Lucy Webb Hayes

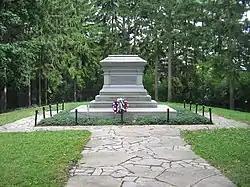
Grave of Rutherford B. and Lucy Webb Hayes at Spiegel Grove, their home in Fremont, Ohio, United States. The property has been declared a National Historic Landmark.

Back in Ohio after leaving the White House, Lucy joined the Woman's Relief Corps (founded 1883), taught a Sunday School class, attended reunions of the 23rd Ohio Volunteer Infantry, and entertained distinguished visitors to Spiegel Grove. Lucy also became national president of the newly formed Woman's Home Missionary Society of the Methodist Church. As president, she called attention to the plight of the urban poor and disenfranchised African-Americans in the South. She also spoke out against Mormon polygamy. However, when asked by Susan B. Anthony to send delegates from the Home Missionary Society to a meeting of the International Council of Women, Lucy declined.